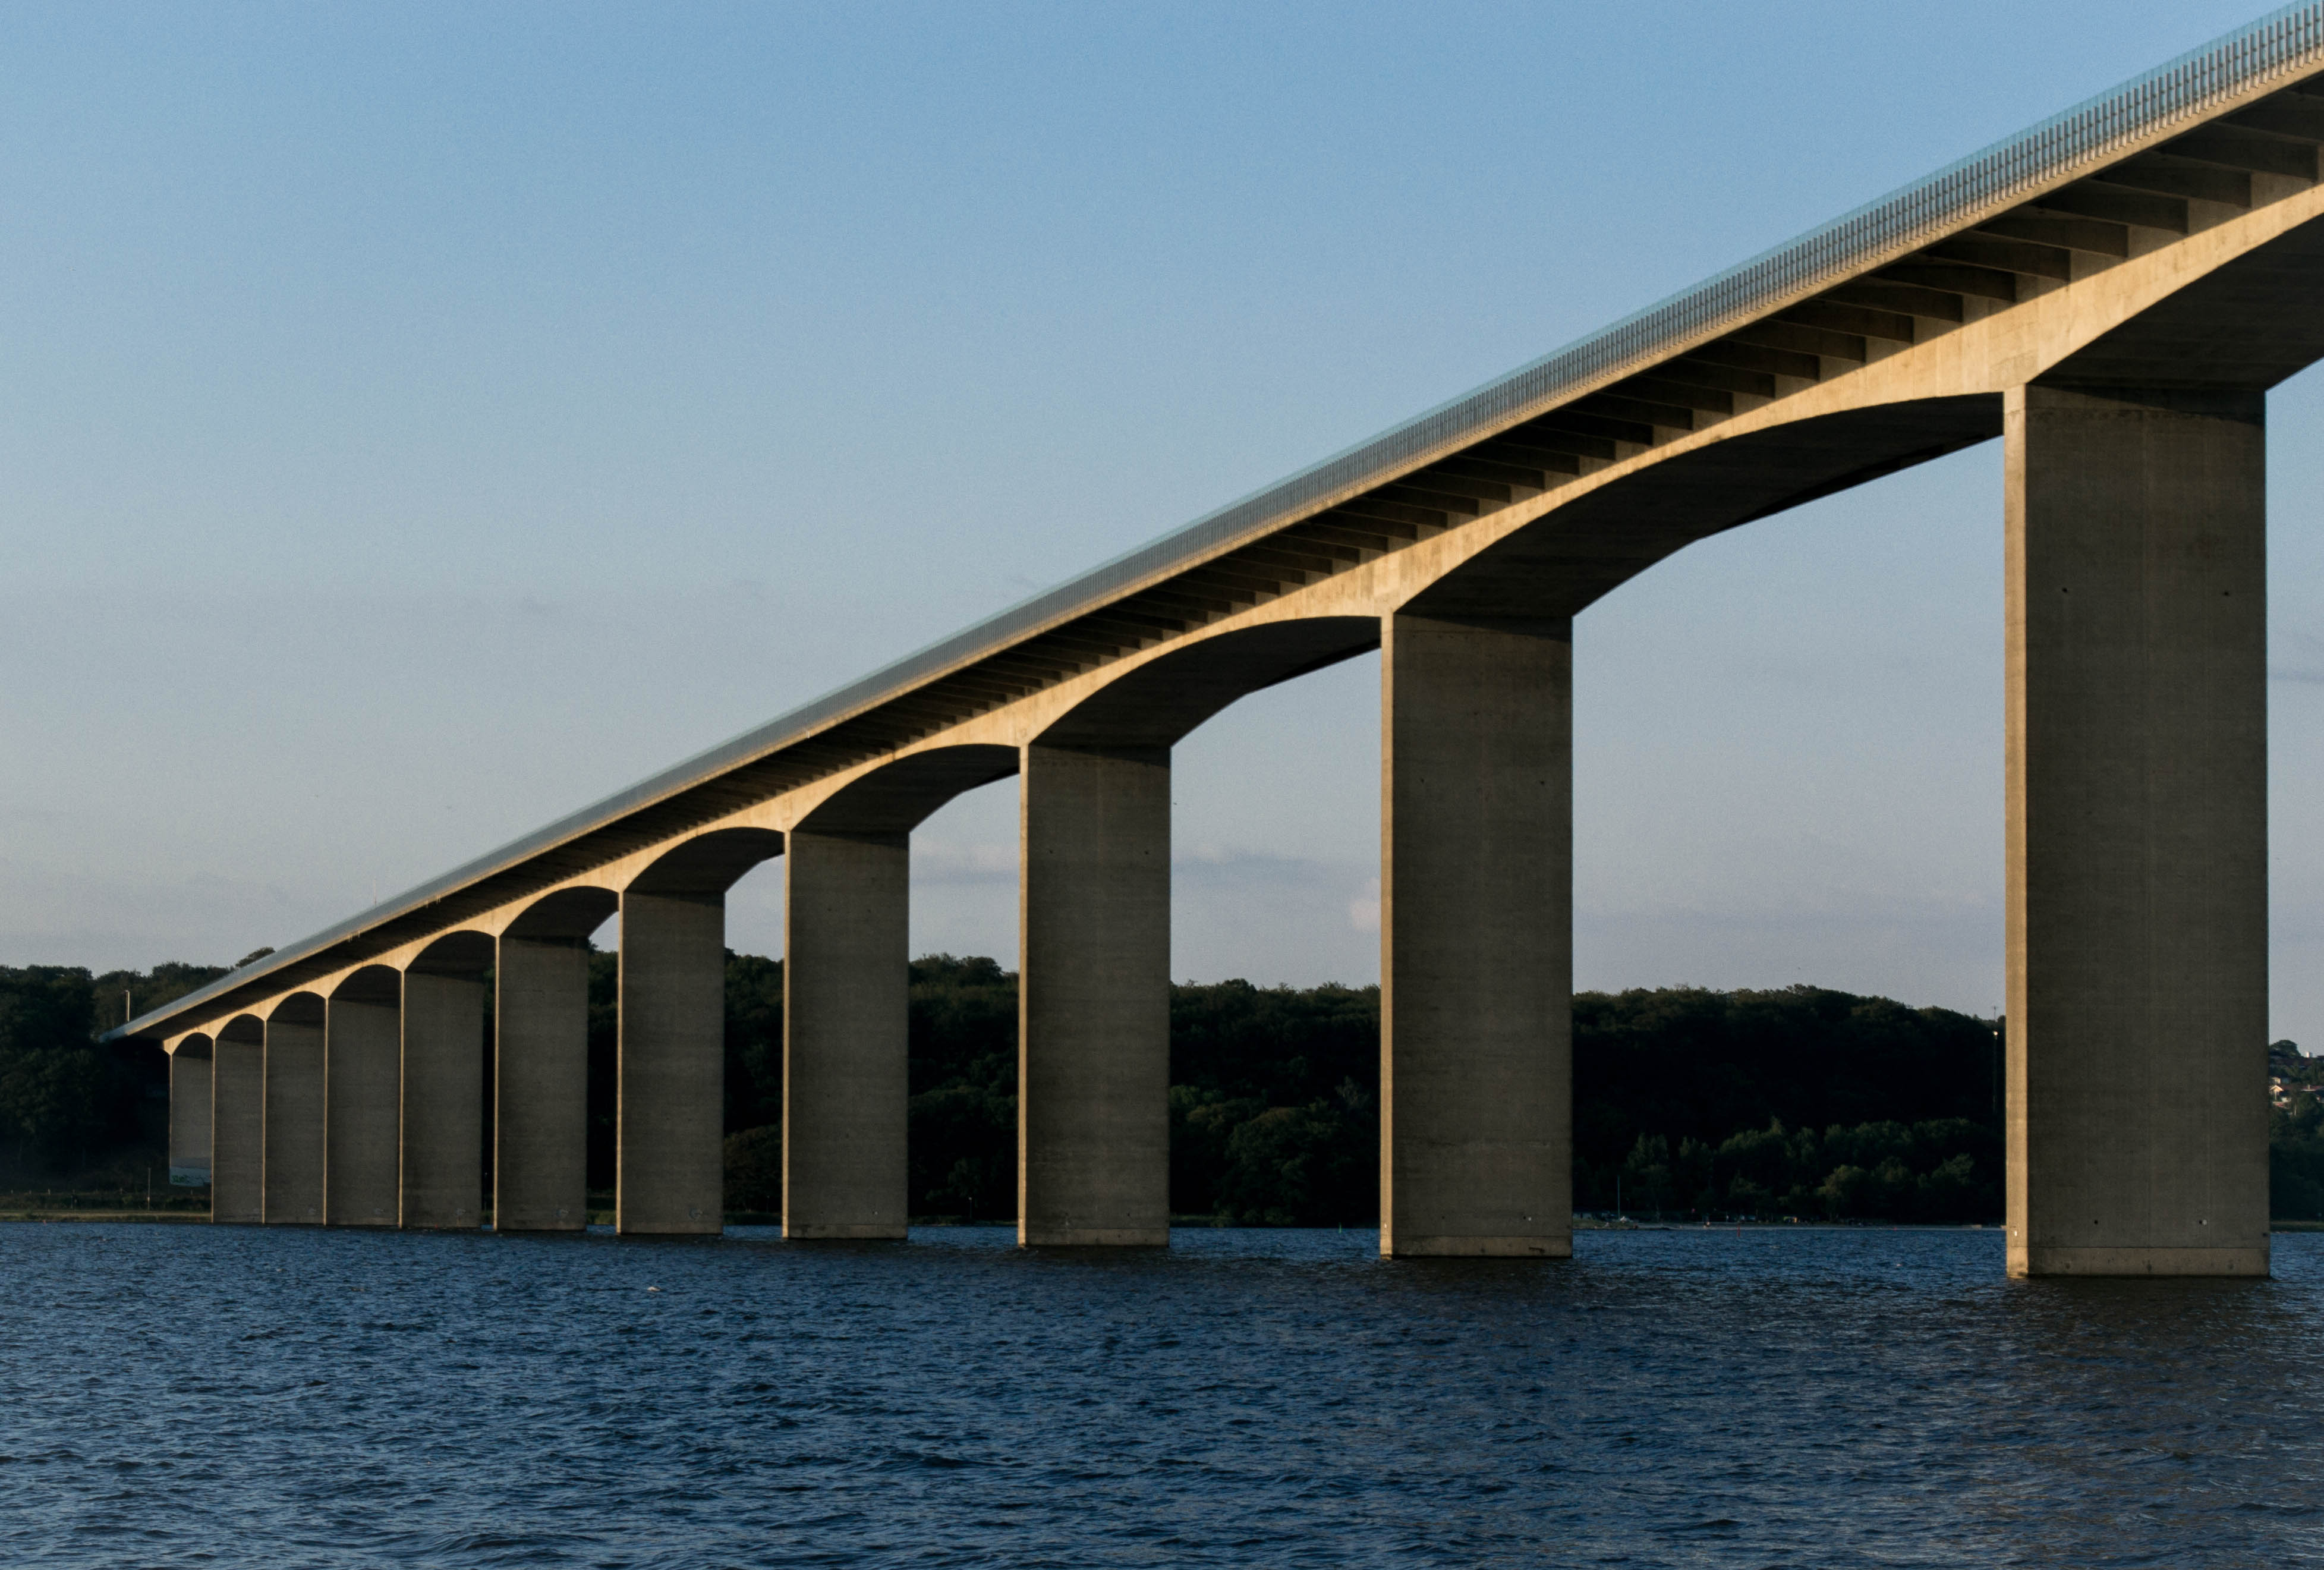
landscape, coast, water, architecture, bridge, highway, river, travel, coastline, transportation, arch, scenic, scenery, island, landmark, route, canada, infrastructure, passage, viaduct, destination, cable stayed bridge, arch bridge, nonbuilding structure, girder bridge